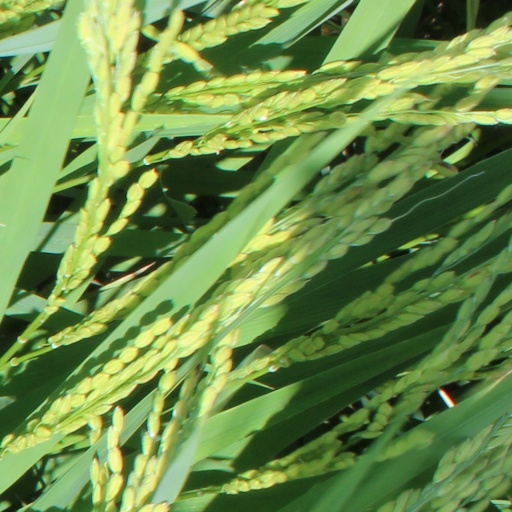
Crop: rice